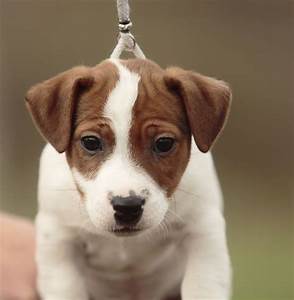
Label: dog